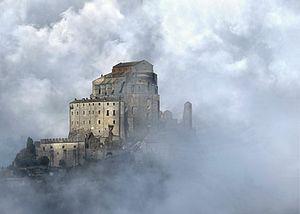
Thomas de Maurienne ou plus traditionnellement Thomas Iᵉʳ de Savoie, dit « le Gibelin » ou encore « L'Ami des communes », né le 27 mai 1178 au château de Charbonnières à Aiguebelle et mort le 1ᵉʳ mars 1233 à Moncalieri, est le 9ᵉ comte de Maurienne et marquis en Italie, le neuvième à porter le titre de comte de Savoie, de 1189 à 1233. Il est le fils unique du comte et marquis Humbert III, dit le Bienheureux.